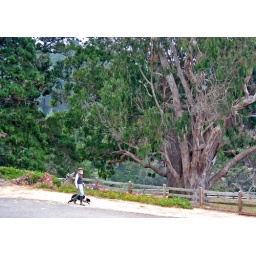
stillwater cove ranch. i like how the dog is already sneaking up on the sheep in the pasture.